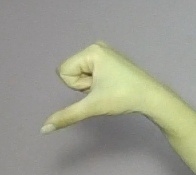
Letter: waw